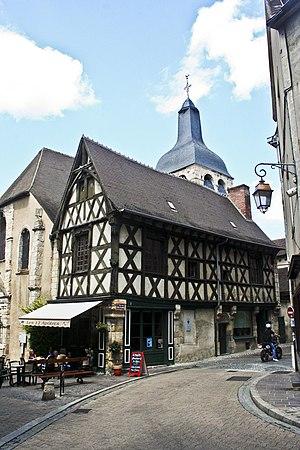
Maison des 12 apôtres, à Montluçon, Allier, France
Cet article recense les monuments historiques de Montluçon, en France.
Une maison à colombages ou maison à pans de bois, ou encore maison en corondages, est une maison constituée de deux éléments principaux :